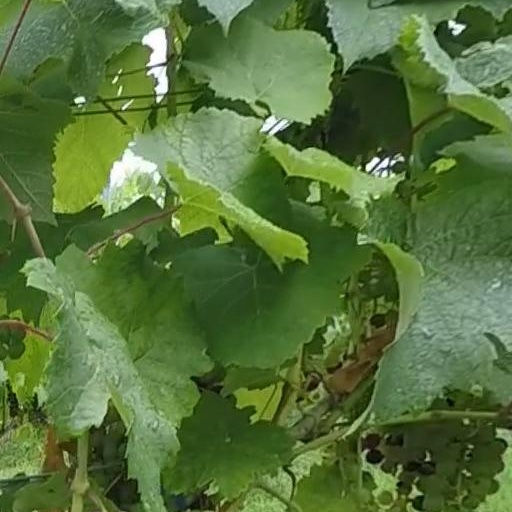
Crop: grape